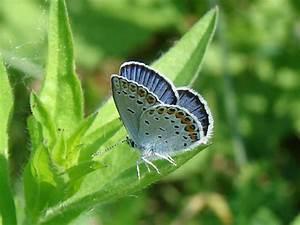
butterfly